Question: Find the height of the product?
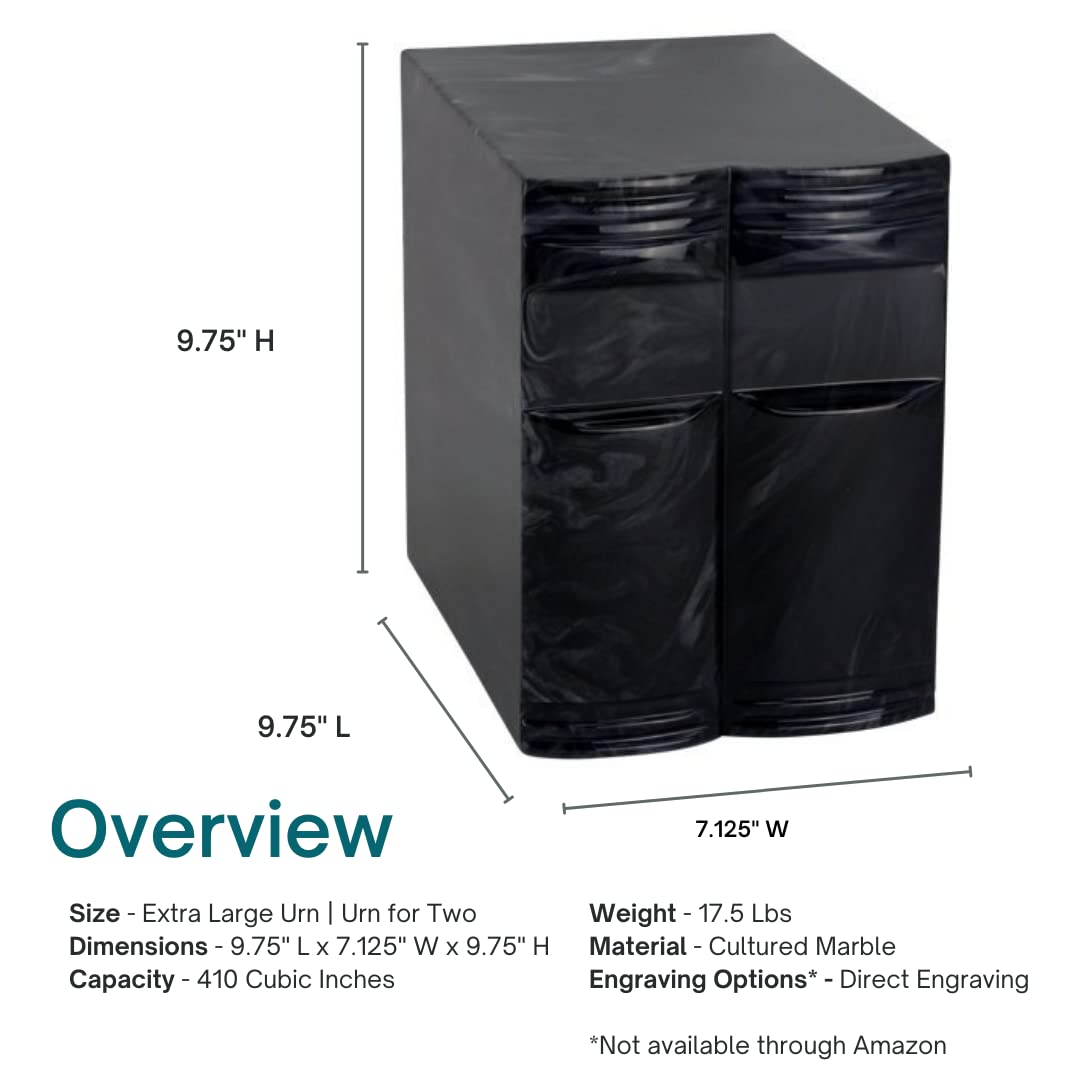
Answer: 9.75 inch